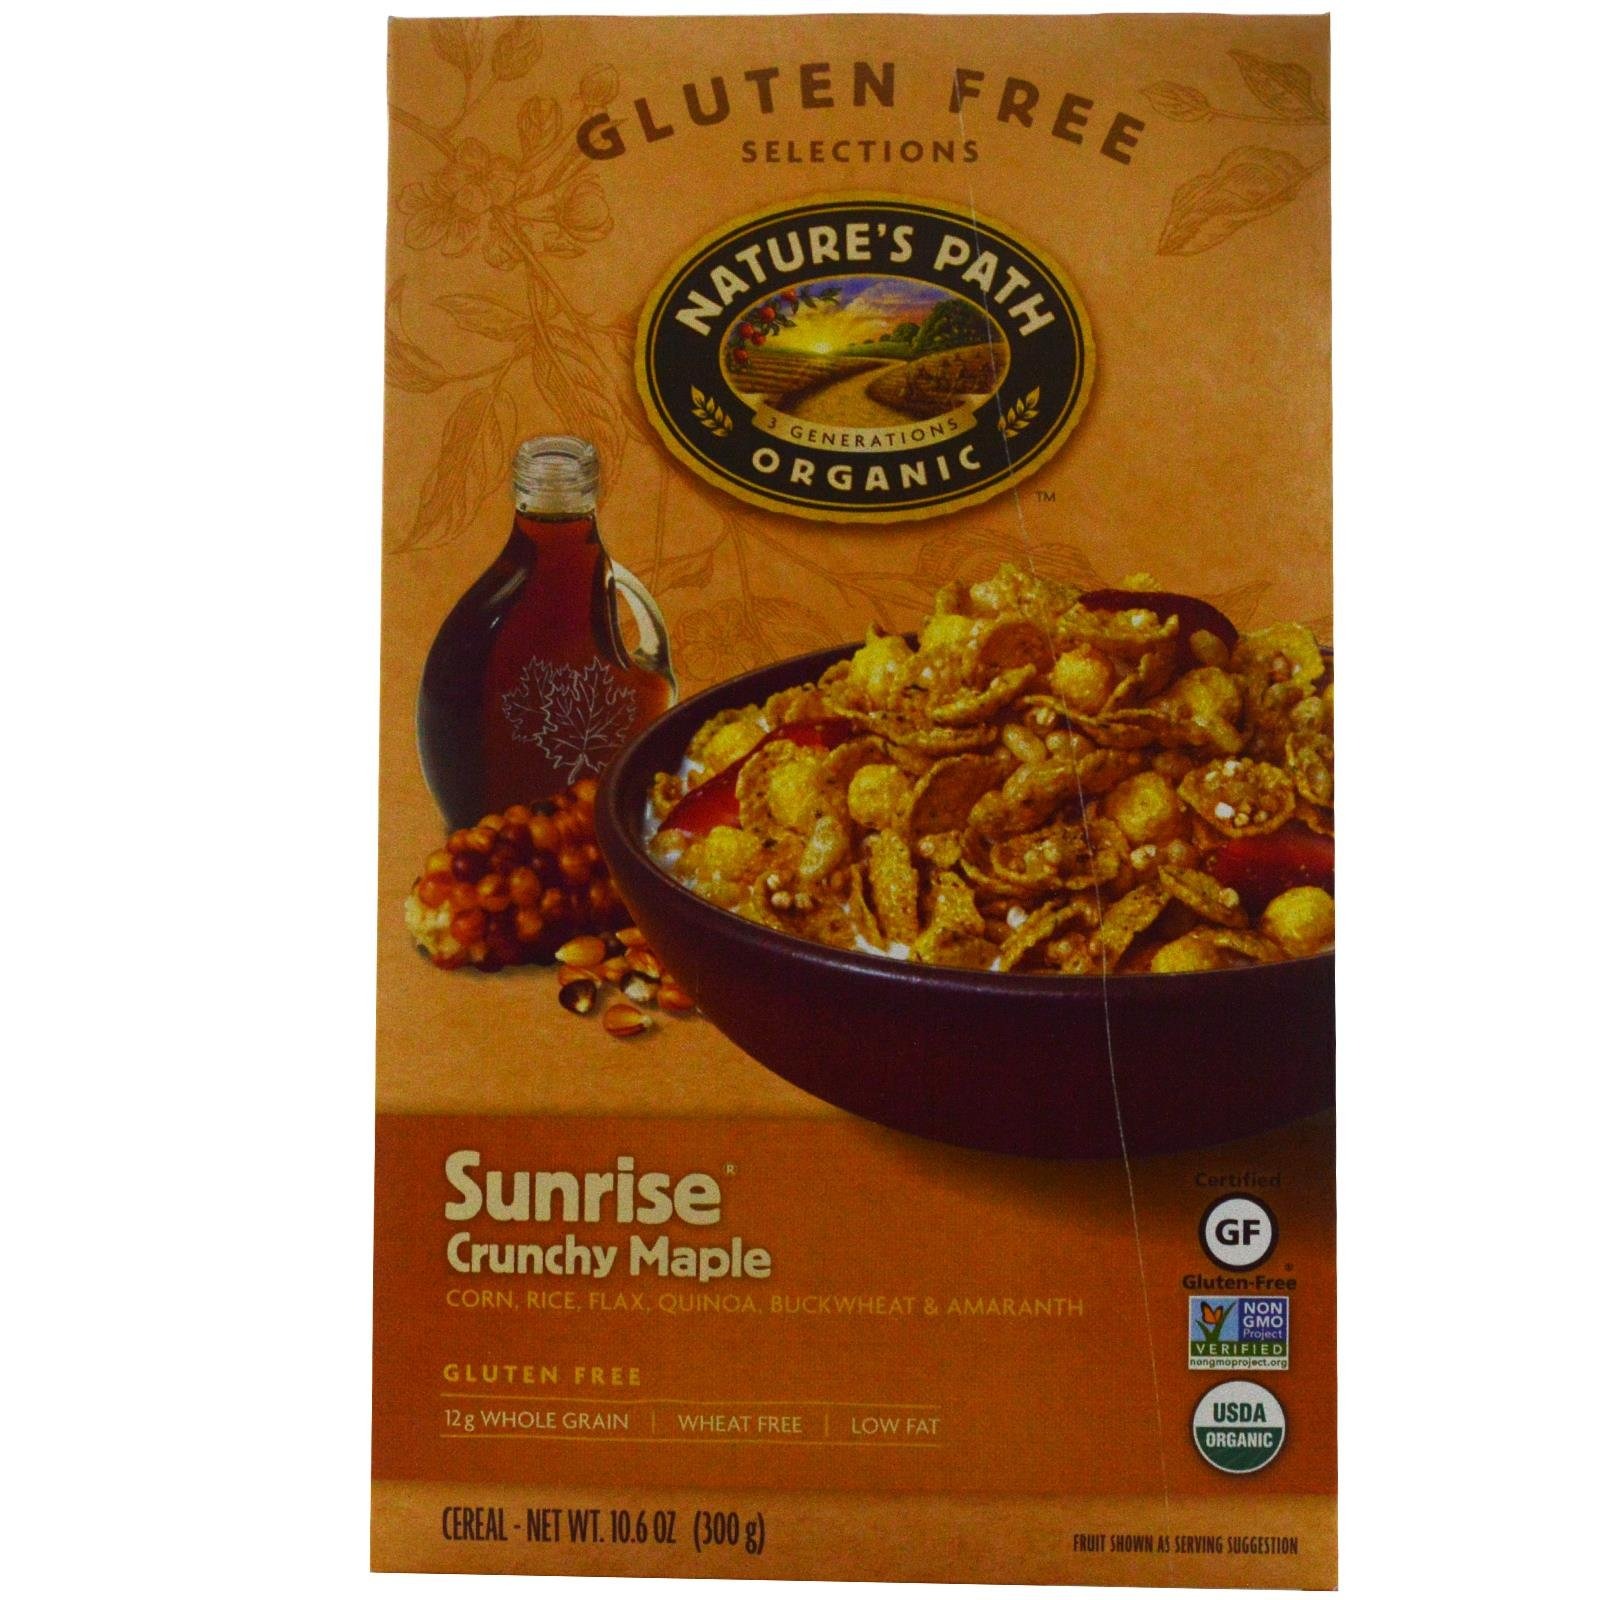
Item Name: NATURES PATH CEREAL CRNCHY MPLE SUNRS 10.6OZ
Bullet Point 1: Gluten free
Bullet Point 2: Low fat
Bullet Point 3: 3g fiber
Bullet Point 4: 12g whole grains
Bullet Point 5: 2g protein
Value: 10.6
Unit: oz

Price: 5.47